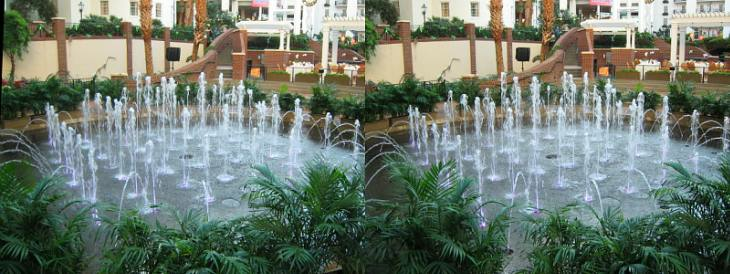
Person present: No